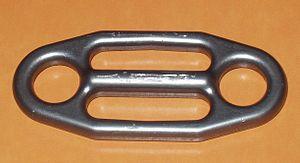
En alpinisme, en escalade, en spéléologie ou en canyonisme, un système d'assurage, ou dispositif d'assurage, est un élément mécanique simple ou composé permettant de freiner la descente d'un compagnon de cordée, voire de la stopper. Il peut aussi permettre sa propre descente en autonomie ou secondée par un contre-assureur.